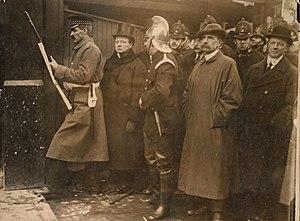
Le siège de Sidney Street, connu du grand public sous le nom de bataille de Stepney, est un célèbre combat à l'arme à feu s'étant déroulé dans le quartier d'East End à Londres le 3 janvier 1911 entre une force combinée de la police et de l'armée et deux révolutionnaires lettons.